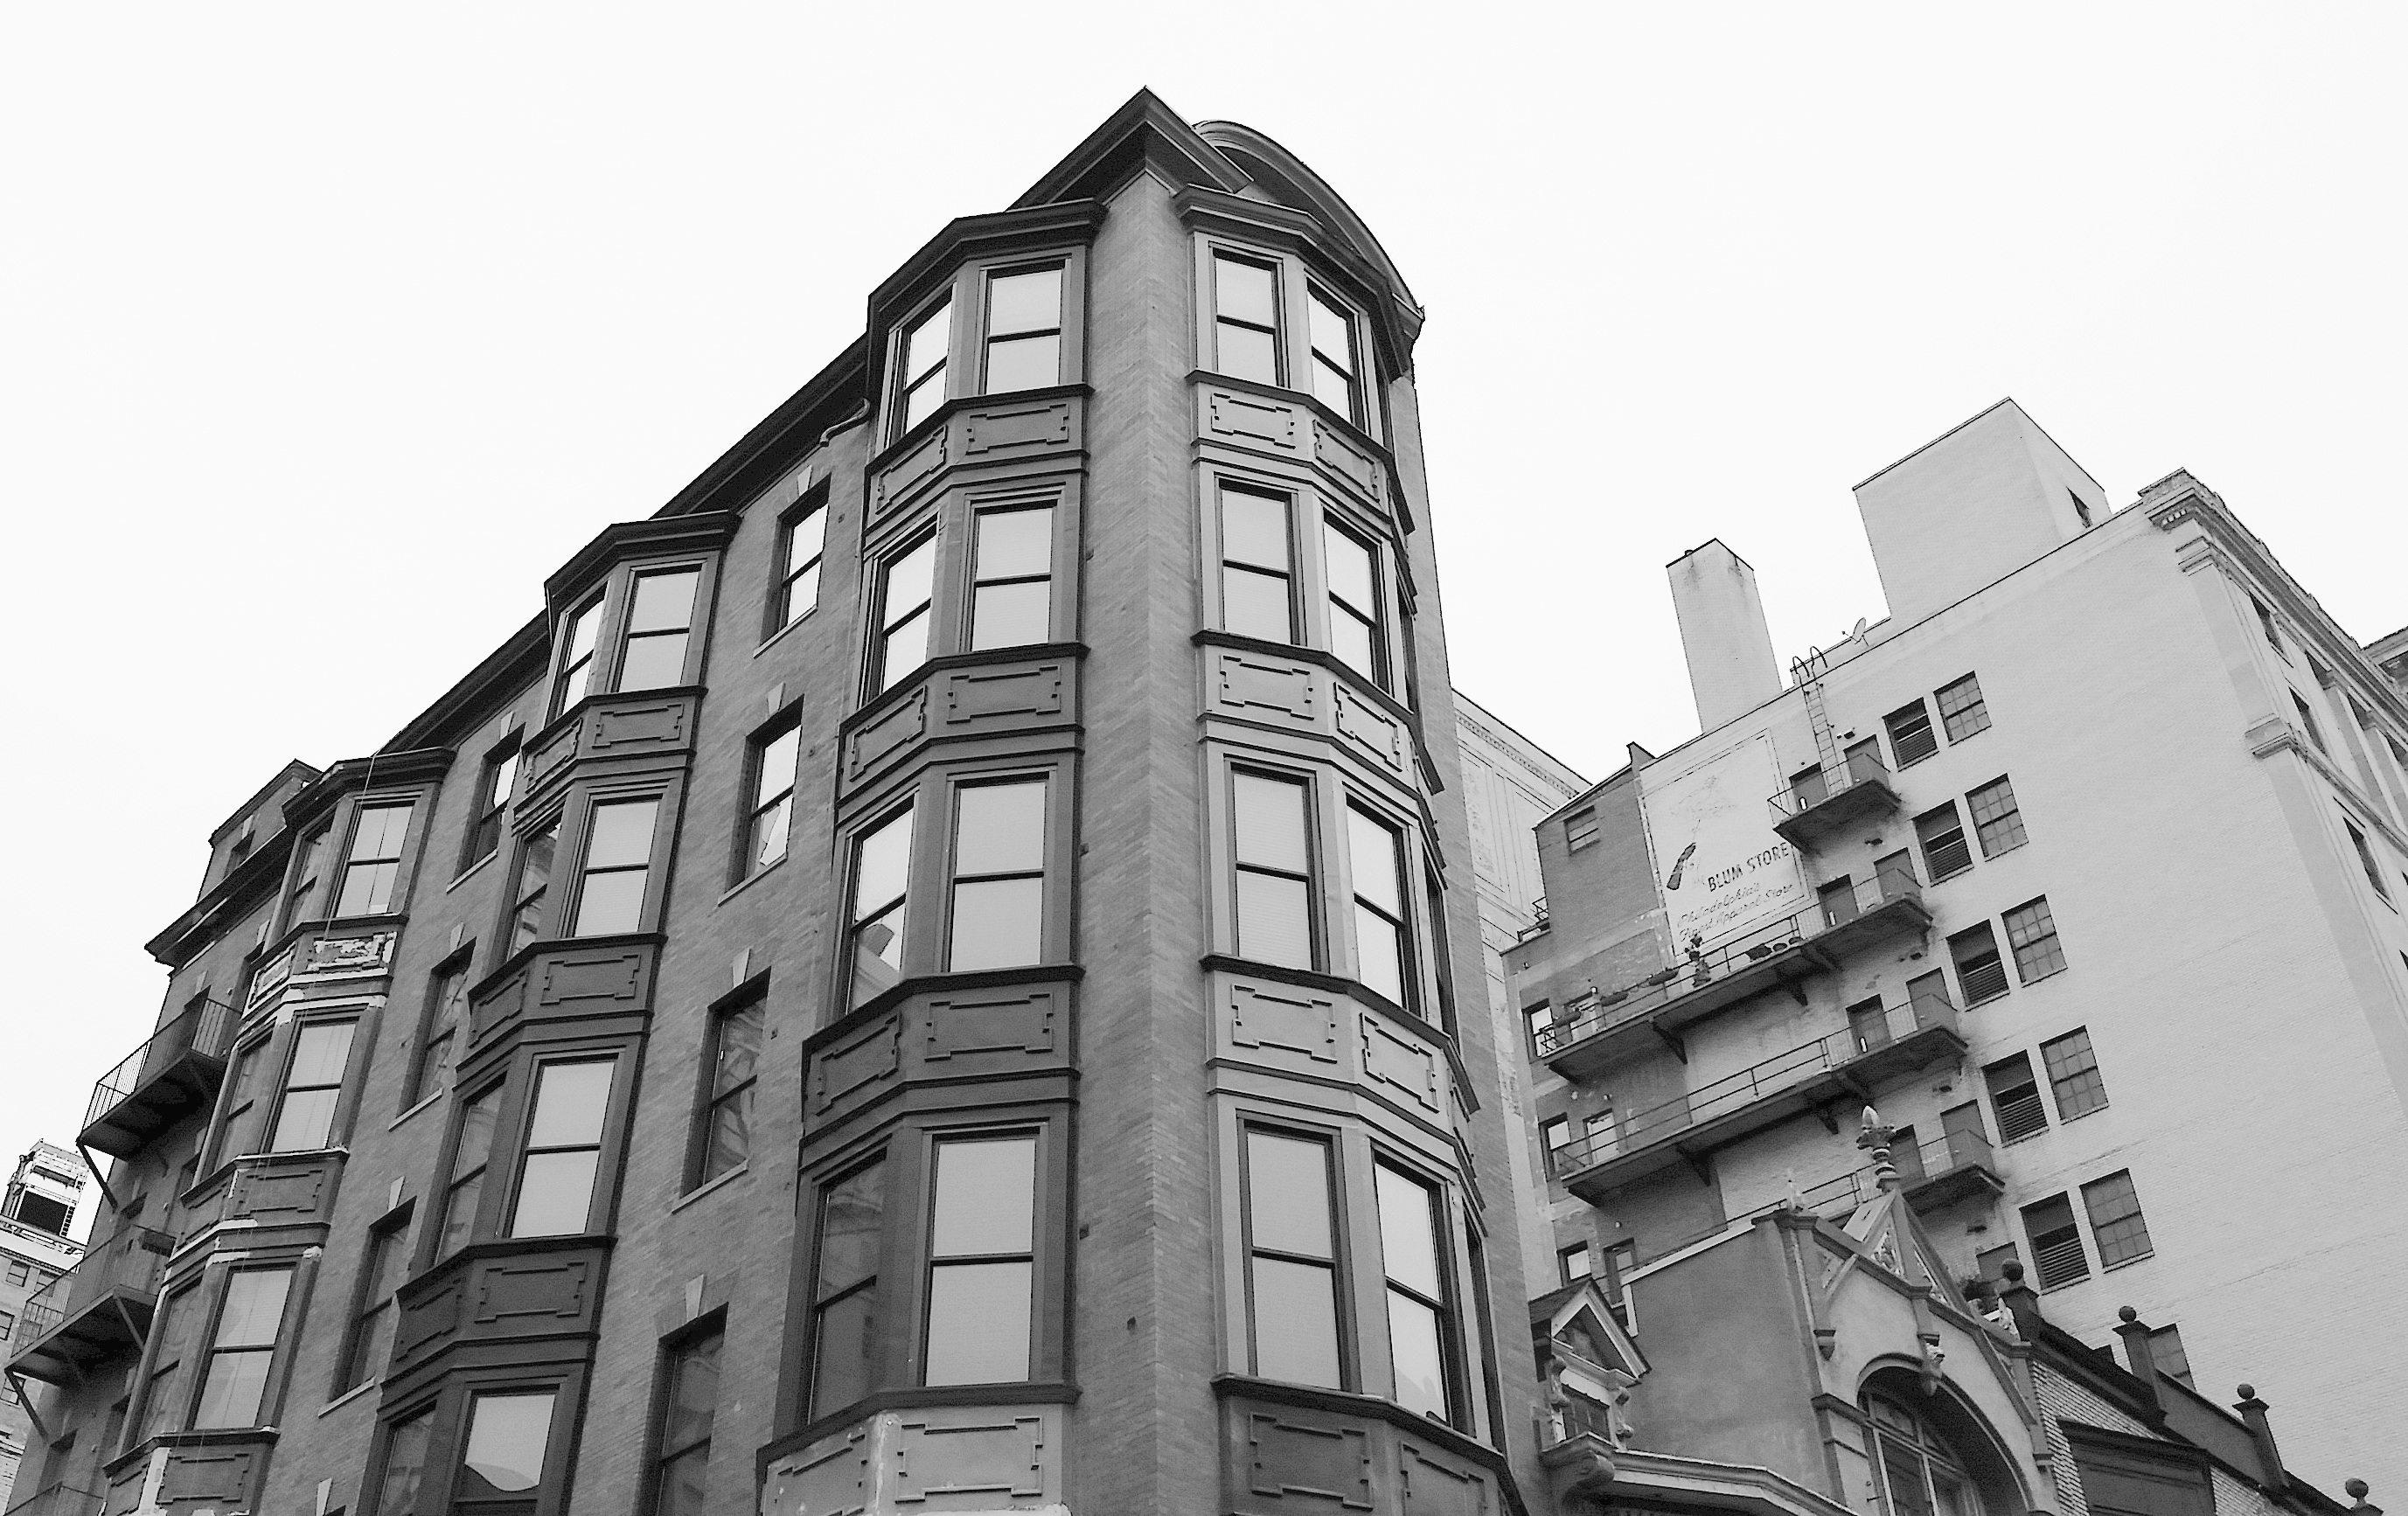
landscape, black and white, architecture, building, city, skyscraper, urban, cityscape, downtown, travel, scenic, landmark, facade, monochrome, tourism, tower block, pennsylvania, philadelphia, metropolis, monochrome photography, residential area, philadelphia skyline, brutalist architecture